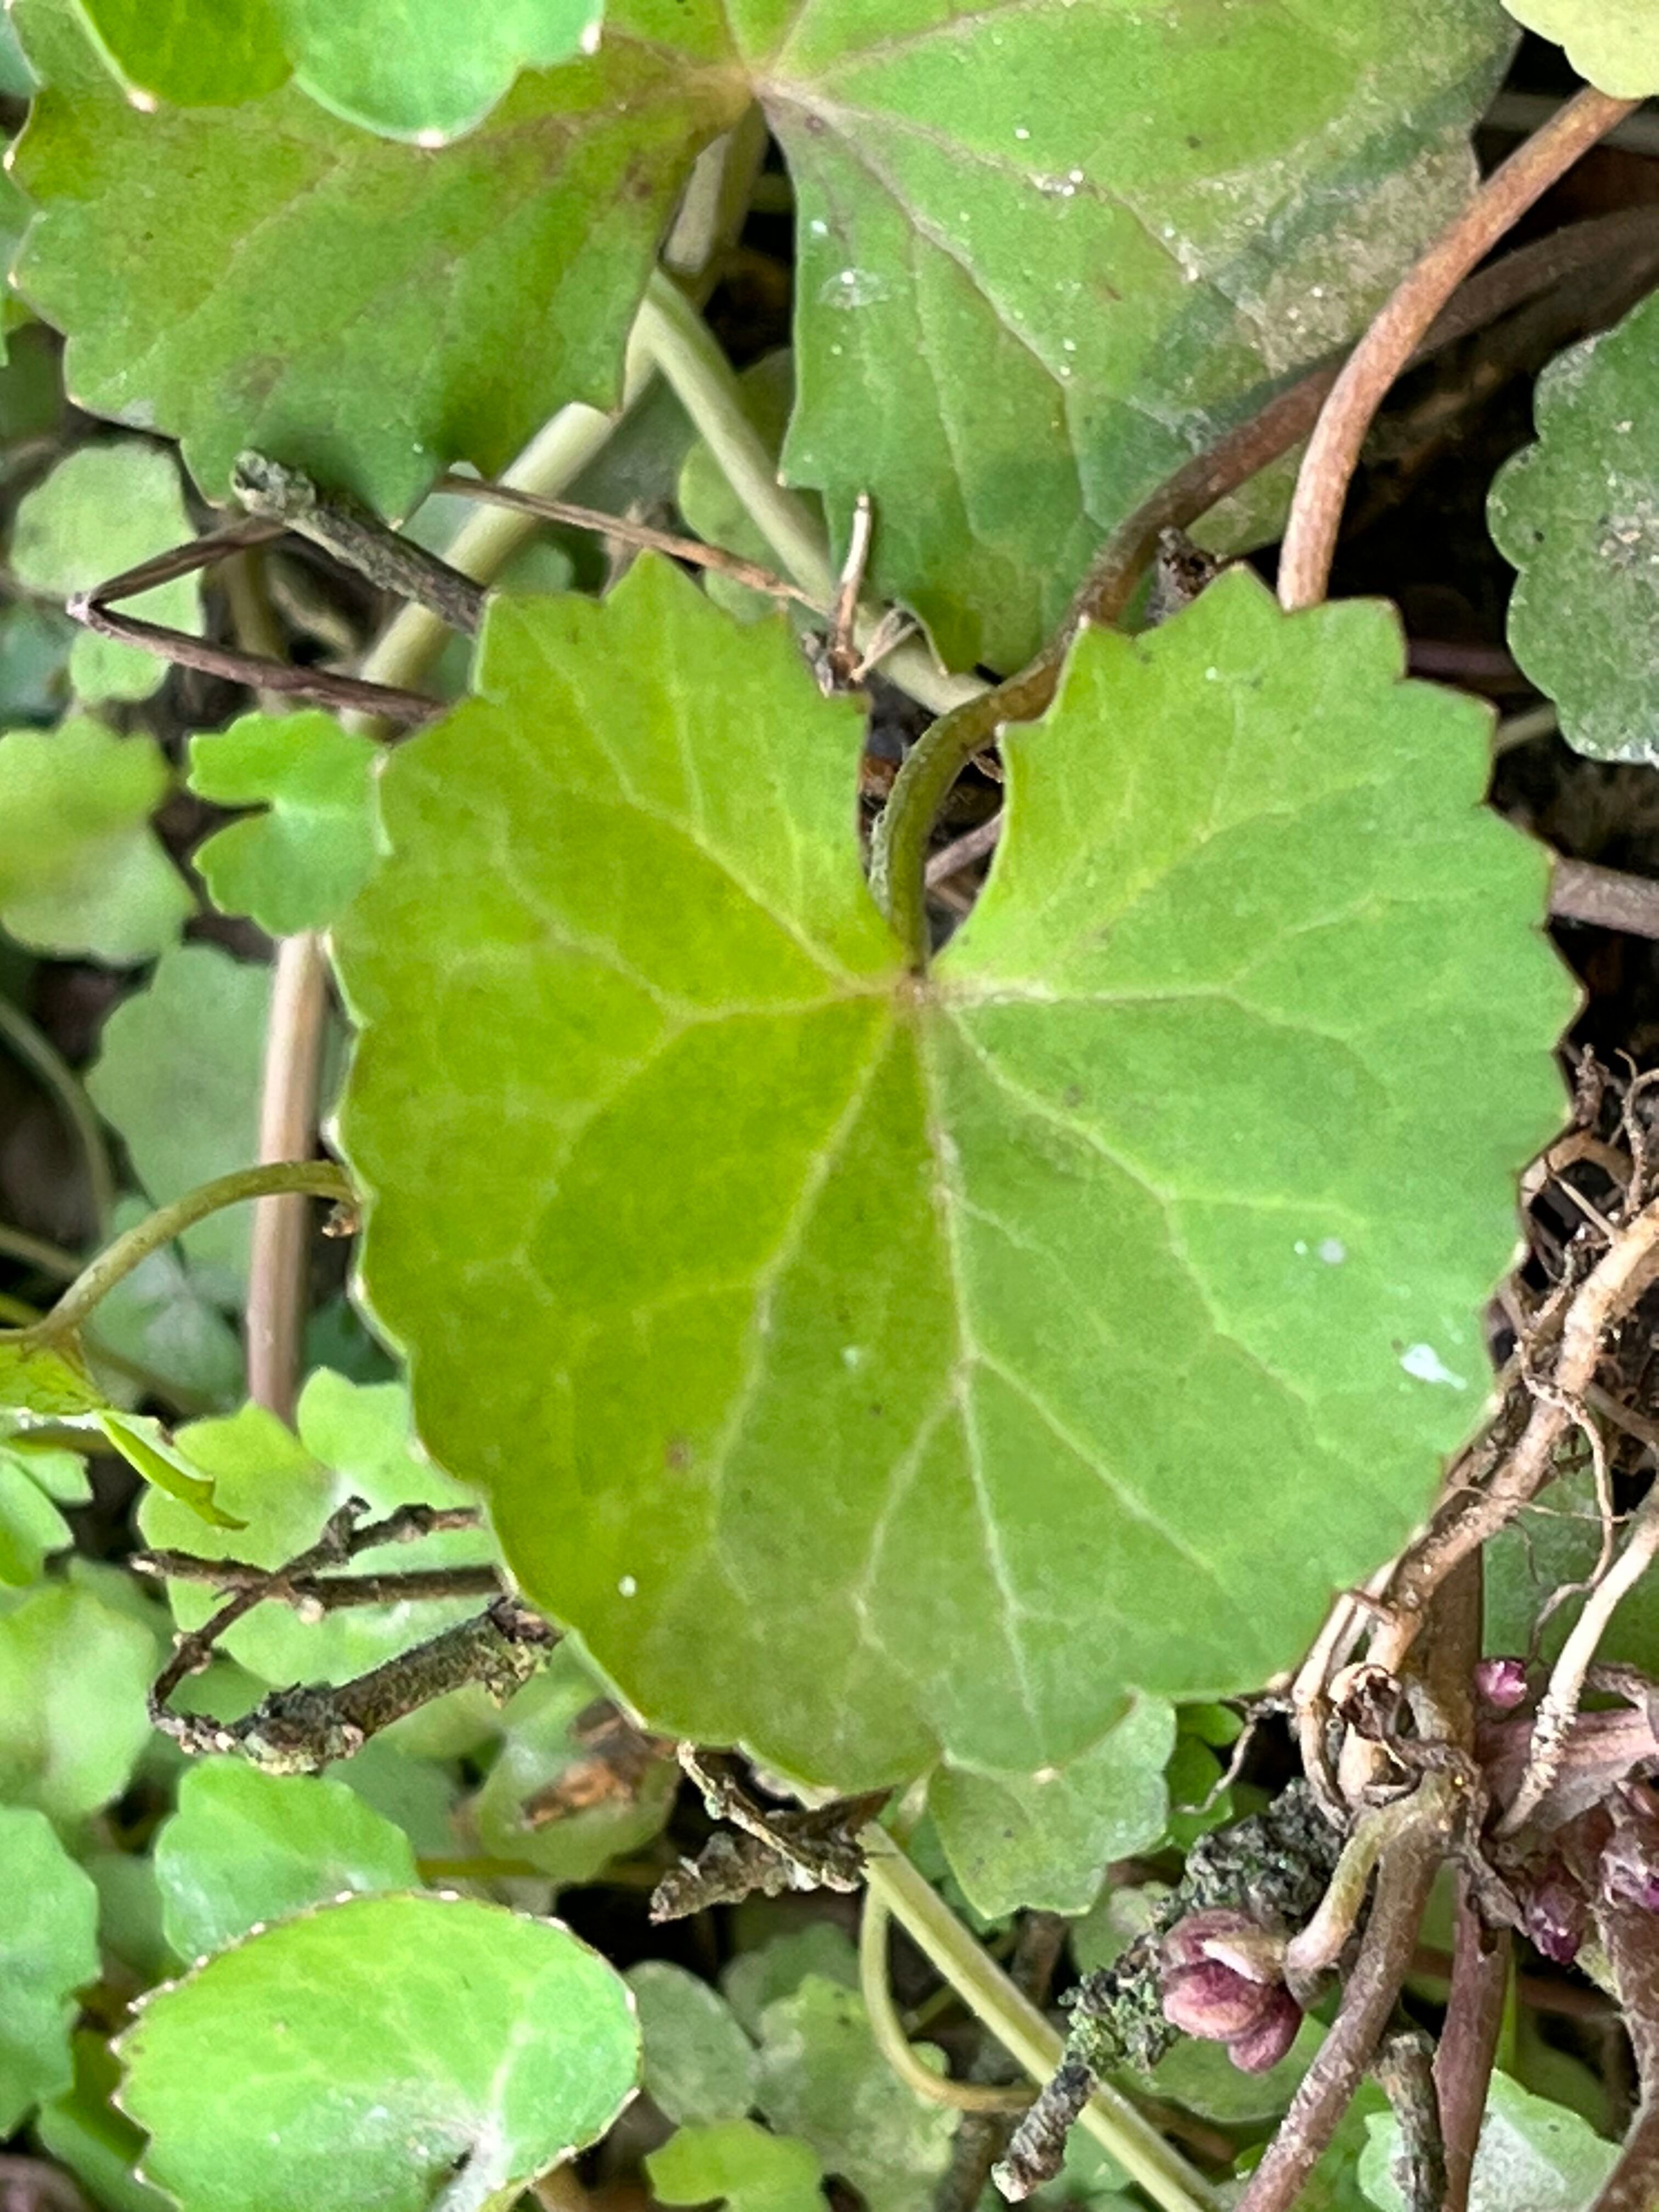
Plant species: centella-asiatica